I-Opener

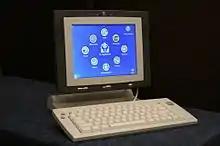
An i-Opener showing the main menu after a fresh boot-up

The i-Opener is a discontinued low-cost internet appliance produced by Netpliance (later known as TippingPoint) between 1999 and 2002. The hardware was sold as a loss leader for a monthly internet service. Because of the low cost of the hardware, it was popular with computer hobbyists, who modified it to run desktop PC software without the internet service.